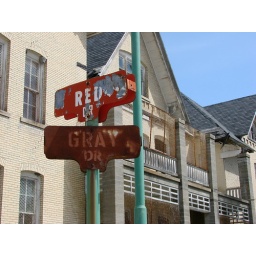
Some street signs at the old Northern Michigan Asylum in Traverse City, Michigan.